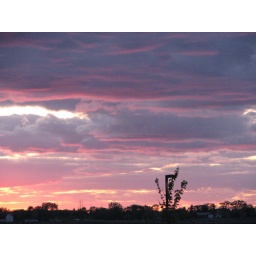
Purple &amp;amp; blue clouds... It looks like a face in the middle right hand corner!